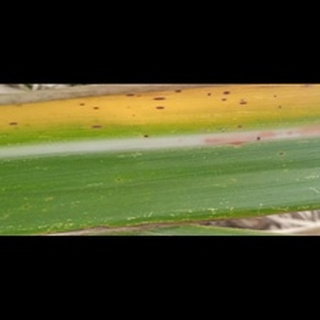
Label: sugarcane_yellow_leaf_disease